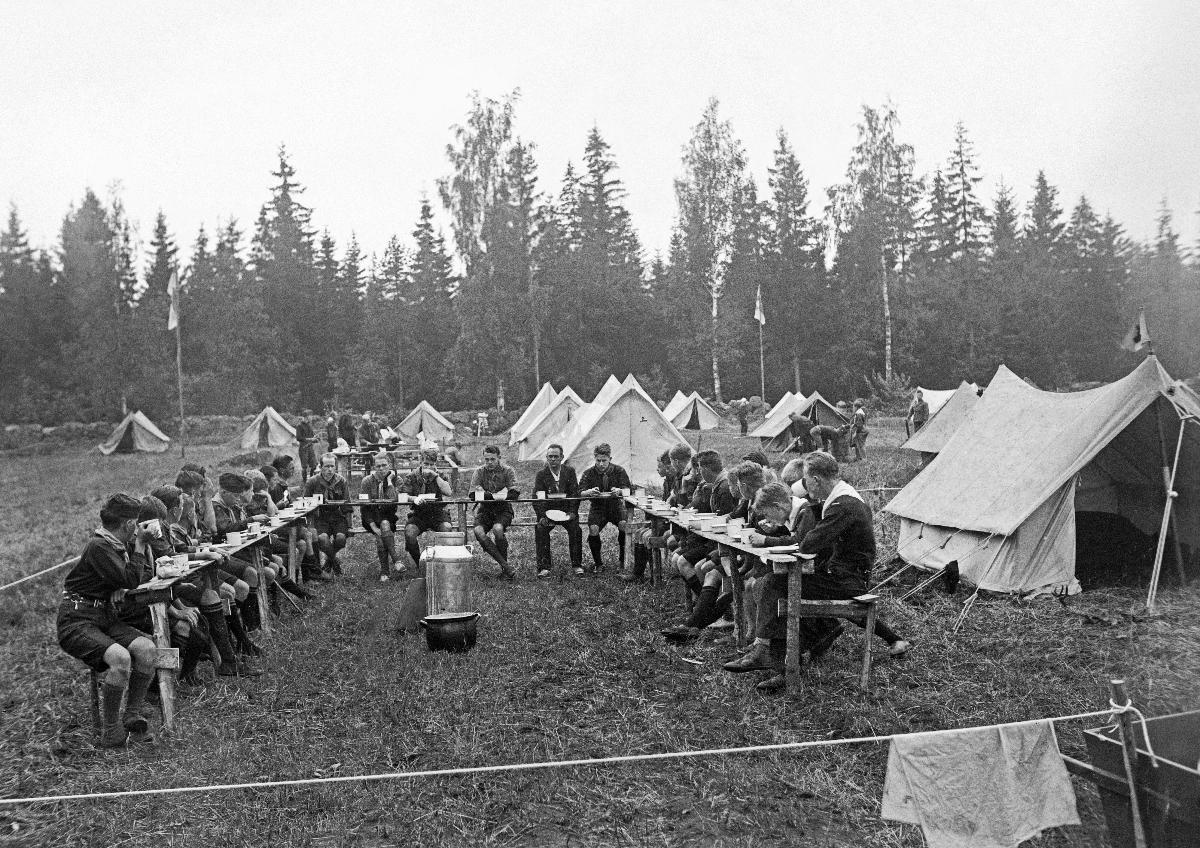
Partiolaisten suurleiri Lauttasaaressa 1934
Scouternas storläger på Drumsö 1934; Grand Scout Camp in Lauttasaari 1934
sisällön kuvaus: Partiolaisten suurleiri 1934. Partiolaiset ruokailevat Lauttasaaren leirillä Helsingissä 21.7.1934. content description: Grand Scout Camp 1934. Scouts are eating at the Lauttasaari Camp, Helsinki 21.7.1934. innehållsbeskrivning: Scouternas storläger 1934. Scouterna äter på Drumsölägret i Helsingfors 21.7.1934.
Kuvaaja: Sundström, Hugo, kuvaaja
Vuosi: 1934
Paikka: Suomi, Uusimaa, Helsinki, Lauttasaari Helsinki
Aiheet: partio; partiolaiset; leirit (paikat); partioliike; HBL; scout movement; scouts; camps; scouting; jamborees; tents; eating; scoutrörelsen; scouter; läger; scoutläger; tält; jamboreer; mat